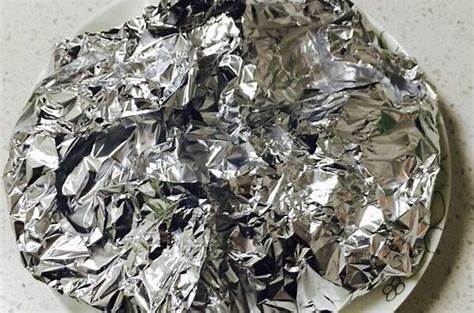
Label: metal